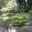
Label: pine_tree